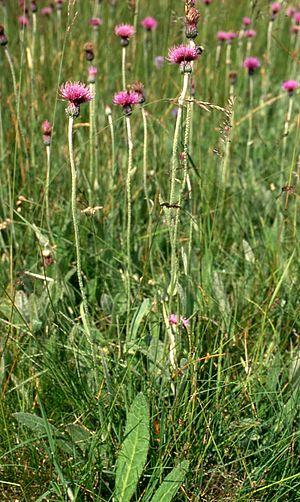
Le Cirse d'Angleterre est une espèce de plantes vivaces de la famille des Astéracées.